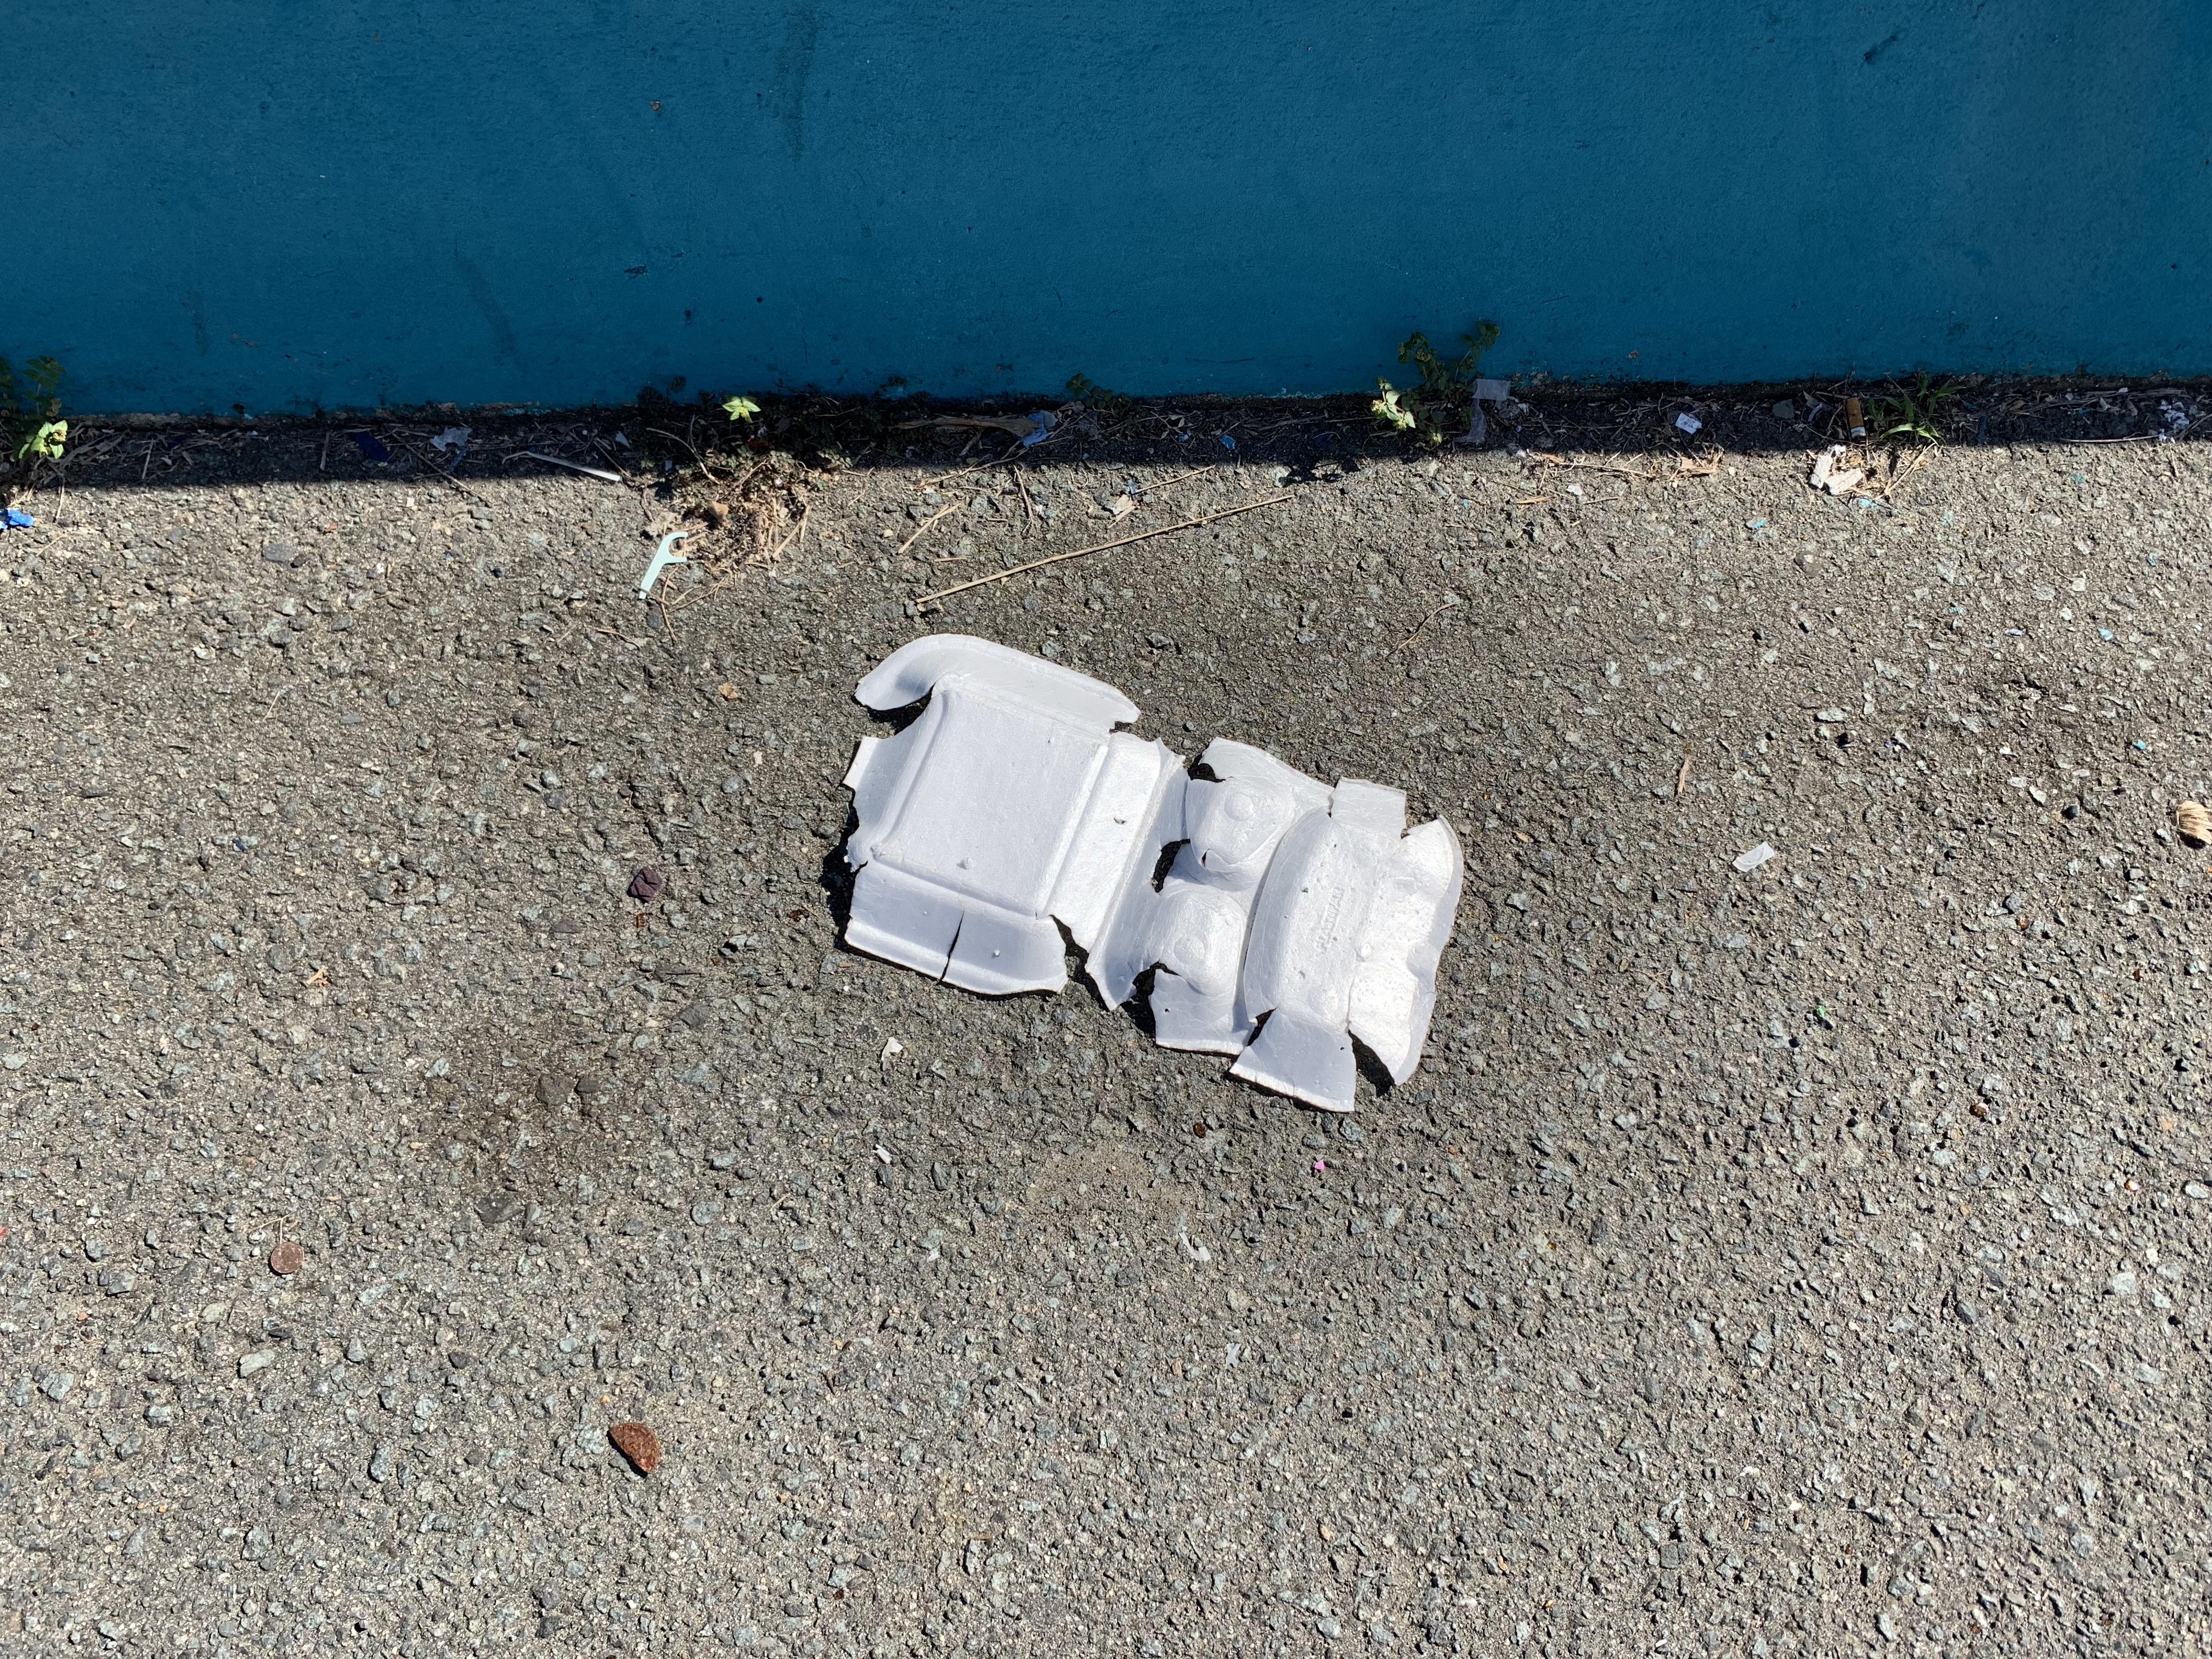
Object: Foam food container (Plastic container)

Object: Other plastic (Other plastic)

Object: Cigarette (Cigarette)

Object: Unlabeled litter (Unlabeled litter)

Object: Unlabeled litter (Unlabeled litter)

Object: Other plastic (Other plastic)

Object: Unlabeled litter (Unlabeled litter)

Object: Other plastic (Other plastic)